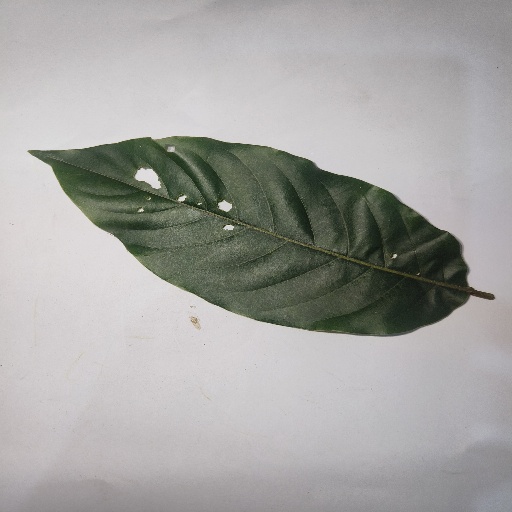
Species: HariTaki
Leaf condition: Shot Hole